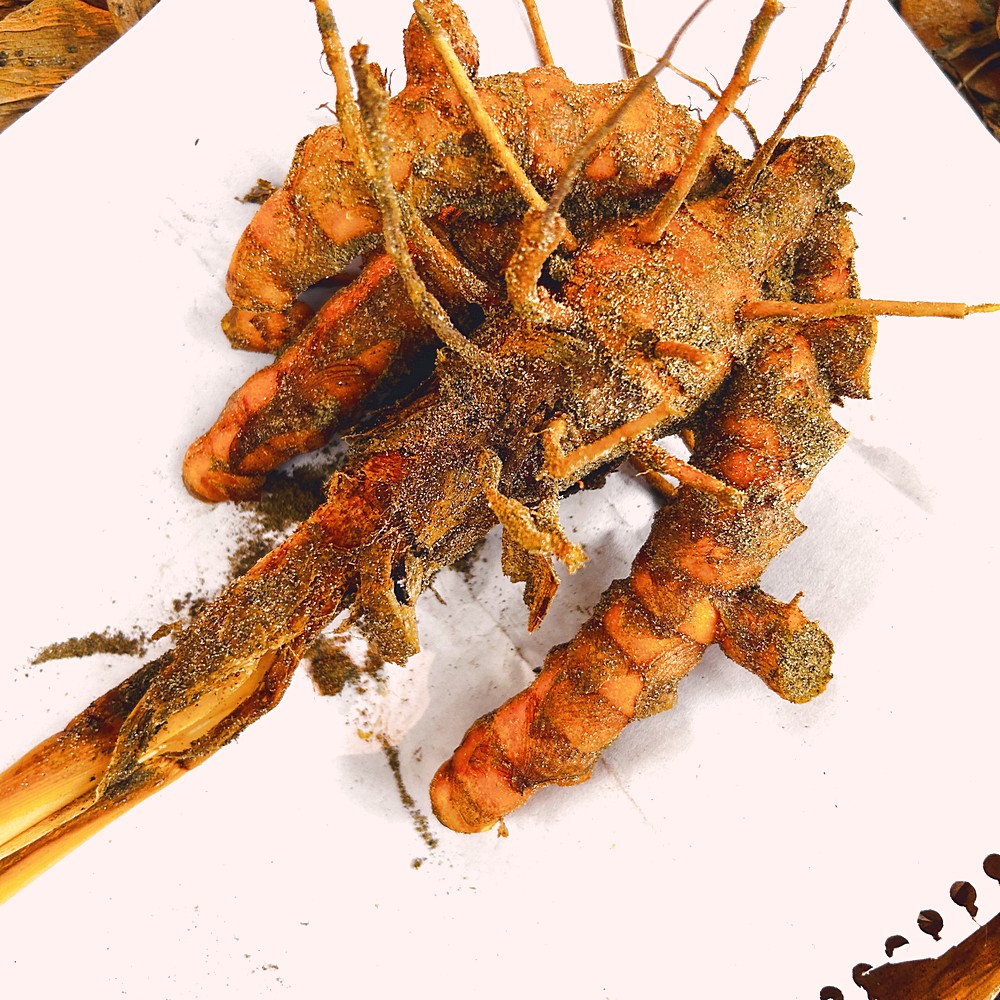
Label: Rhizome Healthy Root